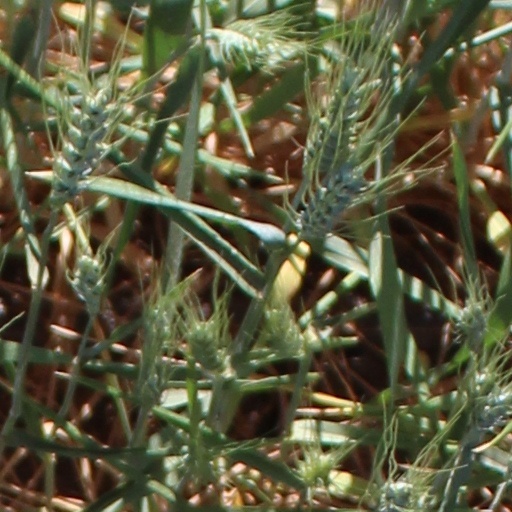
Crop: wheat